Trae Young

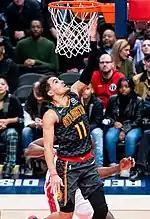
Young with the Hawks in January 2020

On October 24, 2019, Young scored 38 points in a 117–110 season-opening win against the Detroit Pistons. On November 29, Young scored 49 points, including 21 points in the fourth quarter, in a 105–104 overtime loss to the Indiana Pacers. On January 23, 2020, he was selected for the NBA All-Star selection as a backcourt starter. On January 26, Young recorded 45 points and 14 assists in a 152–133 win against the Washington Wizards. Young wore No. 8 in the first eight seconds of the game in memory of Kobe Bryant, just hours after his death in a California helicopter crash. Four days later, he posted 39 points and a career-high 18 assists en route to a 127–117 win over the Philadelphia 76ers. On February 9, Young registered 48 points and 13 assists in 47 minutes in a 140–135 double overtime win over the New York Knicks. On February 20, Young scored a career-high 50 points in a 129–124 win against the Miami Heat, hitting 8-of-15 three pointers. On February 19, 2020, "Bleacher Report" named Young the worst defensive point guard in the NBA.